Bhanusimha Thakurer Padabali

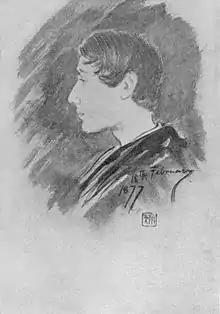
Rabindranath Tagore at the time he wrote the first "Bhanusimha" song, 1877. A sketch by Gaganendranath Tagore.

Bhanusimha Thakurer Padabali (lit. "The Songs of Bhanushingho Thakur") is a collection of Vaishnava lyrics composed in Brajabuli by Rabindranath Tagore. It was published in 1884. These lyrics, which were earlier brought out in several issues of "Bharati" magazine, were first anthologized in 1884. Later, Tagore described composing these songs in his reminiscences "Jiban Smriti". Rabindranath Tagore wrote his first substantial poems titled Bhanusimha Thakurer Padabali in Brajabuli under the pseudonym Bhānusiṃha at age sixteen.